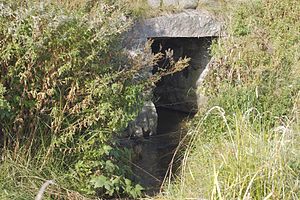
Stenkiste (underløb)
Vejkiste ved Borum.
vejkiste i Borum ved Aarhus
Stenkister eller vejkister er mindre underløb under en vej, de blev bygget, for at man kunne lede vand gennem dem, når en vej skulle krydse et vandløb, åen blev ledt under vejen gennem sten-/vejkisten. Stenkister har form som en langstrakt kasseformet rende, bygget af kløvede sten.